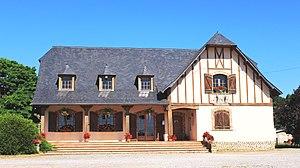
Mairie de Burg (Hautes-Pyrénées)
Burg est une commune française située dans le département des Hautes-Pyrénées, en région Occitanie.